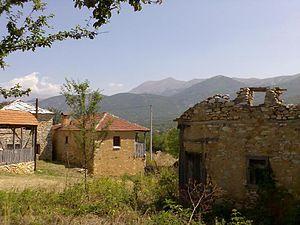
Lokvitsa est un village de l'ouest de la Macédoine du Nord, situé dans la municipalité de Makedonski Brod. Le village comptait 99 habitants en 2002.